John Ker

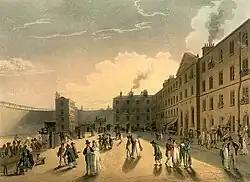
King's Bench Prison ca 1808–11.

In 1713, if his own story is to be believed, business of a semi-diplomatic nature took Ker to Vienna, where, although he failed in the principal object of his errand, the Emperor made him a present of his portrait set in jewels. Ker also occupied his time in Vienna, he says, by gathering information which he forwarded to the electress Sophia; and in the following year on his way home he stopped at Hanover to give some advice to the future King of Great Britain as to the best way to govern the English. Although in his own opinion Ker materially assisted in placing George I on the British throne, his services were unrewarded, owing, he would have us believe, to the incorruptibility of his character. Similar ingratitude was the recompense for his revelations of the Jacobite intentions in 1715, and as he was no more successful in making money out of the British East India Company, nor in certain commercial schemes which engaged his ingenuity during the next few years, he died in a debtor's prison.